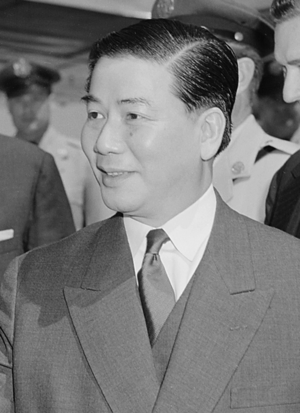
Ngô Đình Diệm
Ngô Đình Diệm var den første præsident i republikken Sydvietnam fra 1955-1963. I den vestlige verden er han kendt som Præsident Diem, selvom det i grunden er hans fornavn. Han blev ministerpræsident for det nyoprettede Sydvietnam i 1954, afsatte med amerikansk støtte kejser Bao Dai året efter, men efter brutale forfølgelser af buddhister i landet, mistede USA tilliden til ham. Et amerikansk støttet kup fik ham afsat, og efterfølgende henrettet.